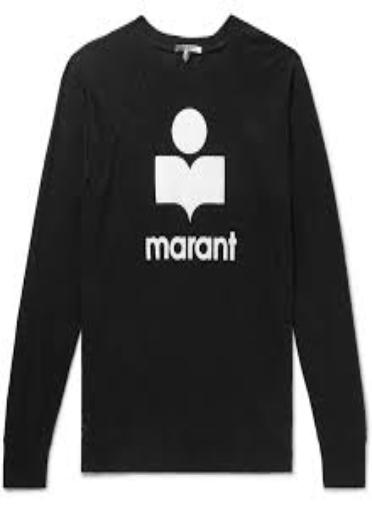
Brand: Isabel Maran-1
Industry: Clothes